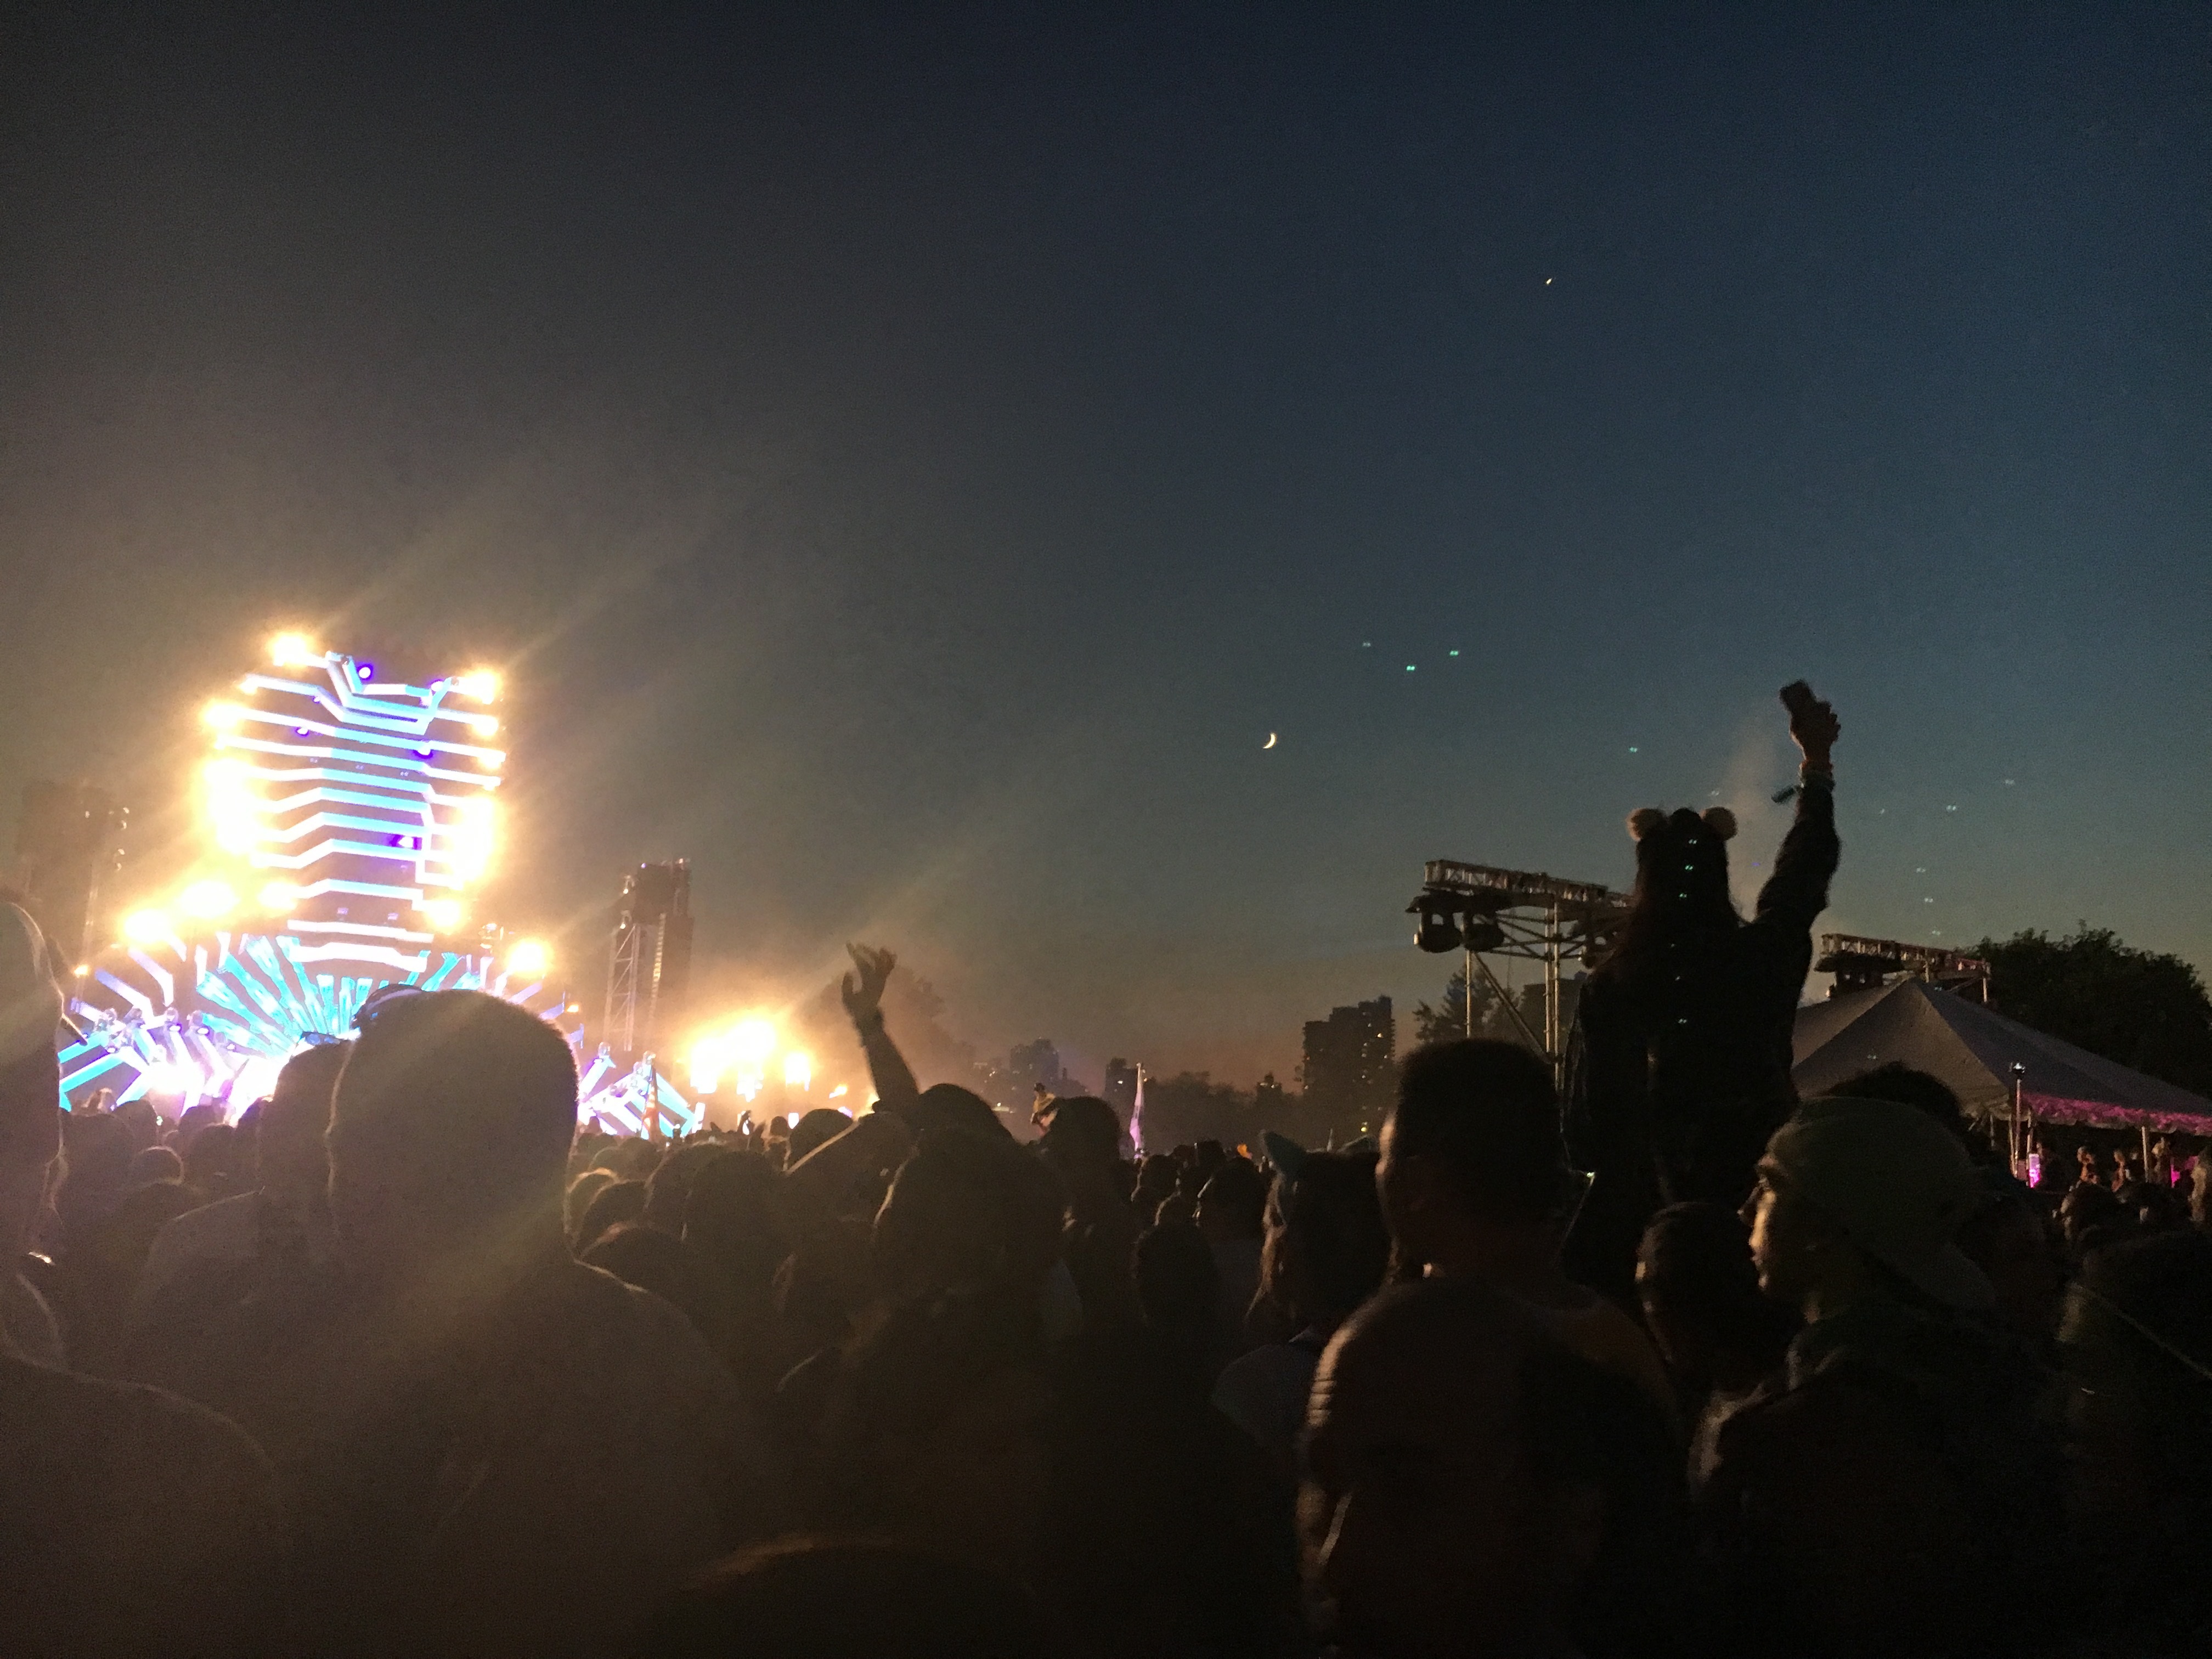
night, crowd, fireworks, performance, event, atmosphere of earth